ES-Les Paul

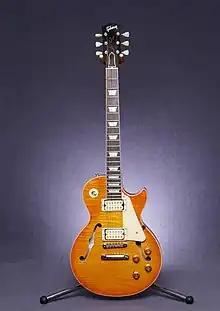
2015 Gibson Memphis ES Les Paul Lemon Burst Double Cream VOS

ES-Les Paul is a Gibson semi-hollow guitar produced in Memphis Tennessee from 2014 to 2016. It was produced with several different variations including a model with no f holes.